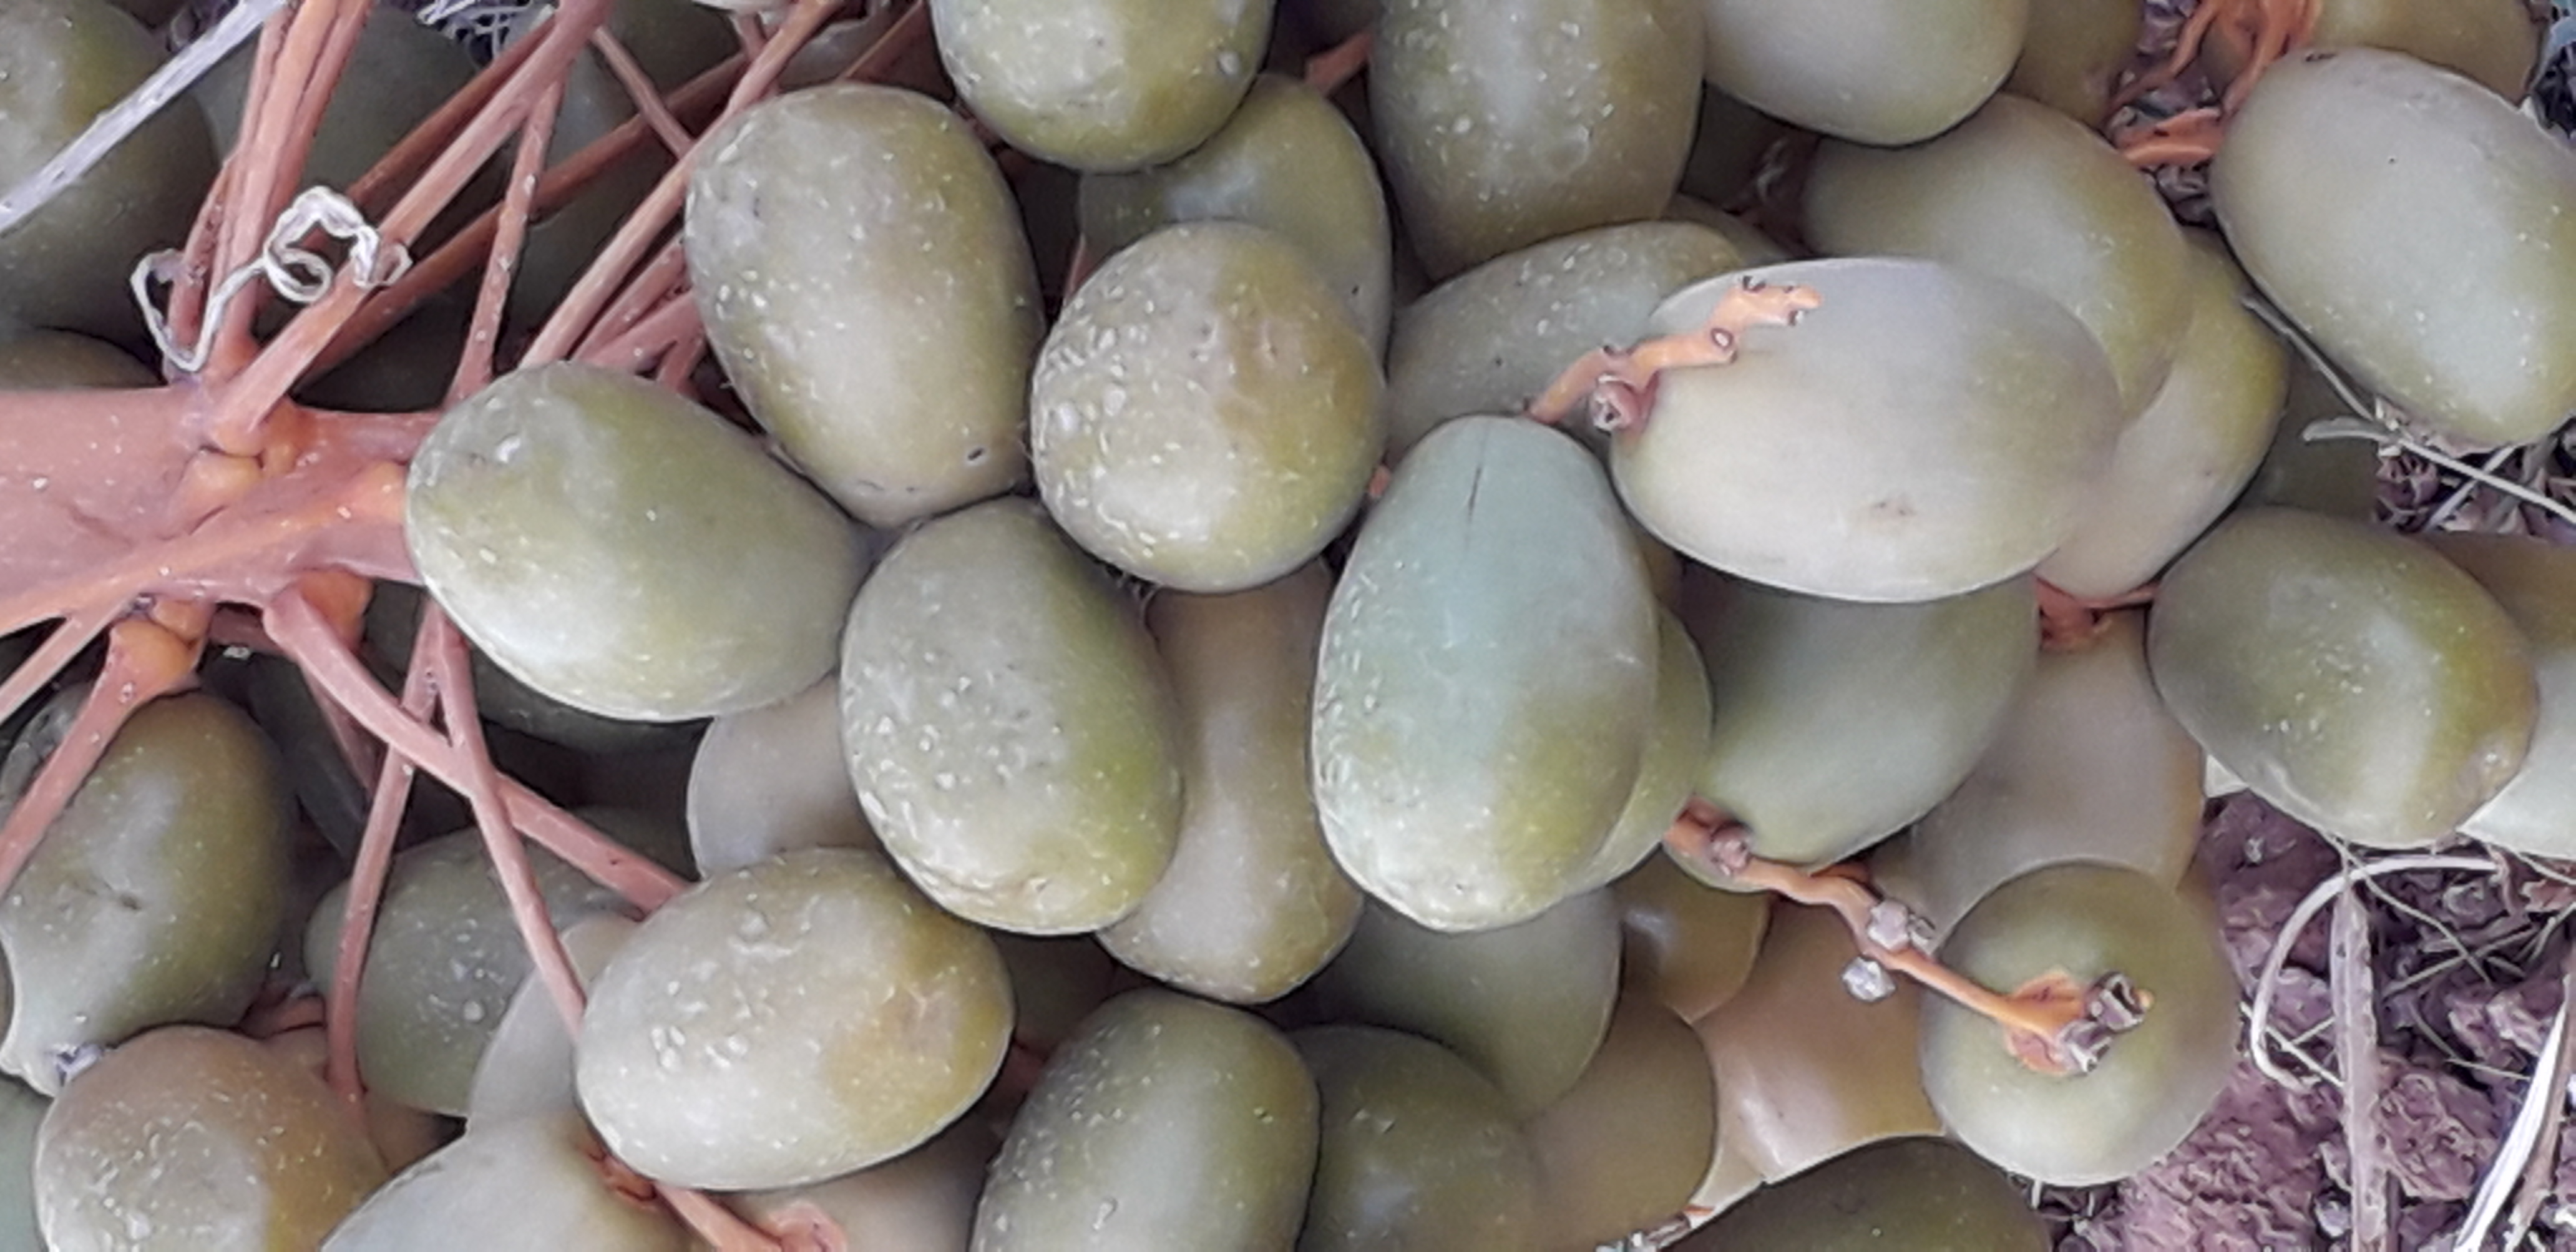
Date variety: Boufagous